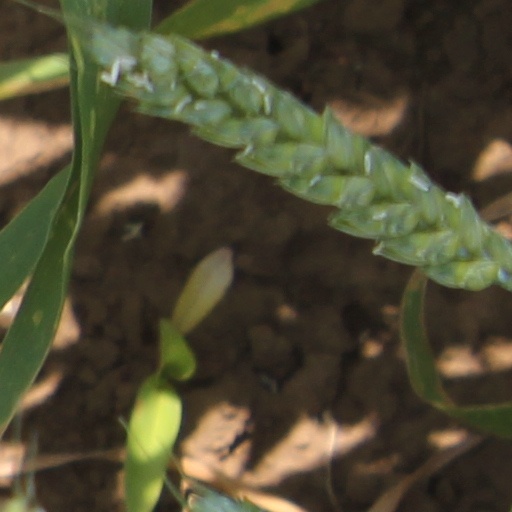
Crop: wheat